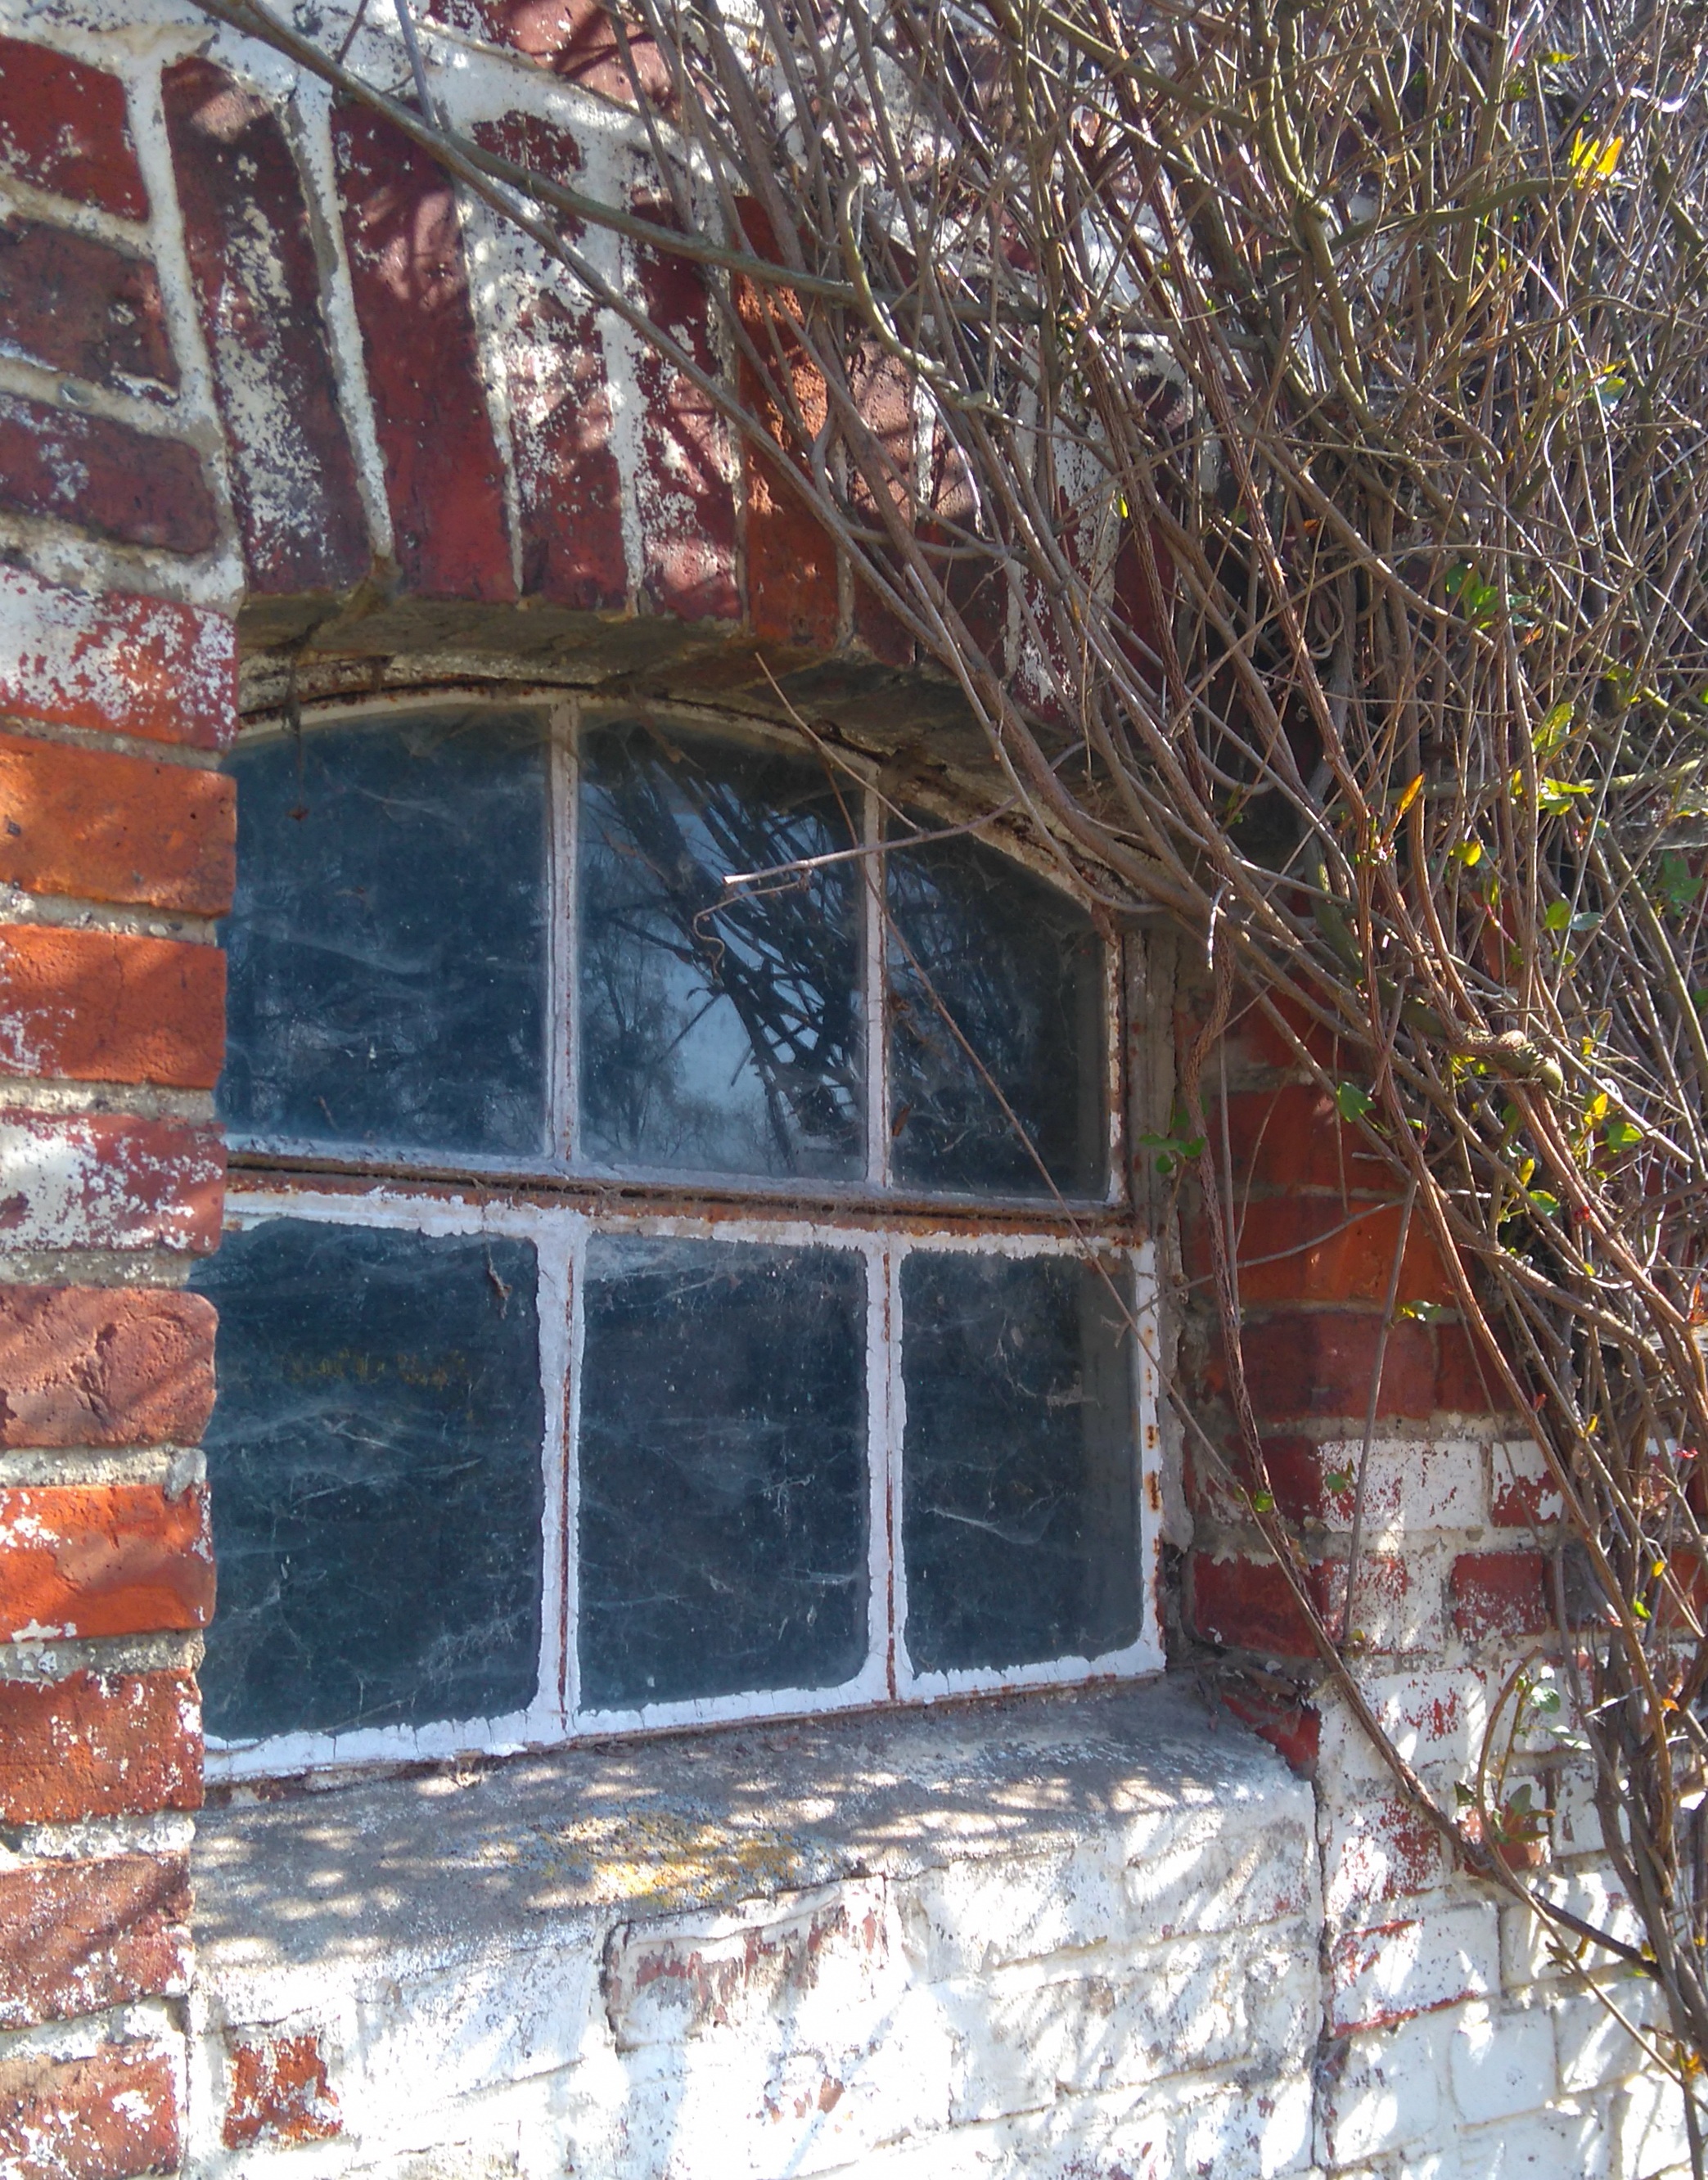
house, window, building, old, home, wall, rural, cottage, metal, agriculture, old building, stall, historically, install window